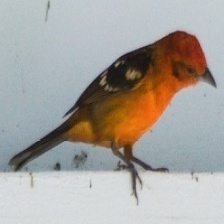
Species: FLAME TANAGER
Scientific name: PIRANGA BIDENTATA